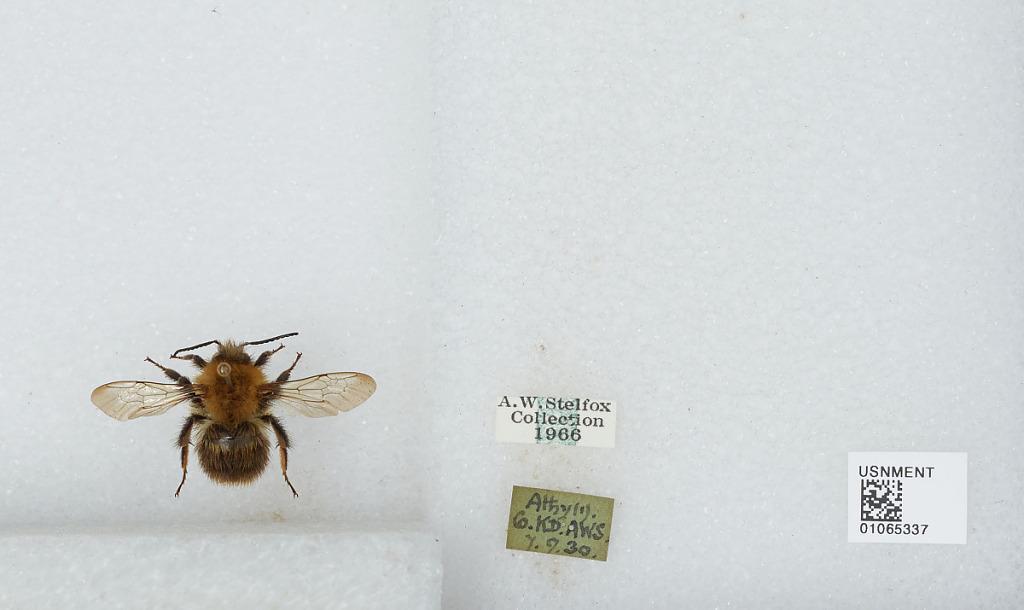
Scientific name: Bombus sp.
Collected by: A. Stelfox
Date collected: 1930-9-7
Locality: Athyly, Co. KD